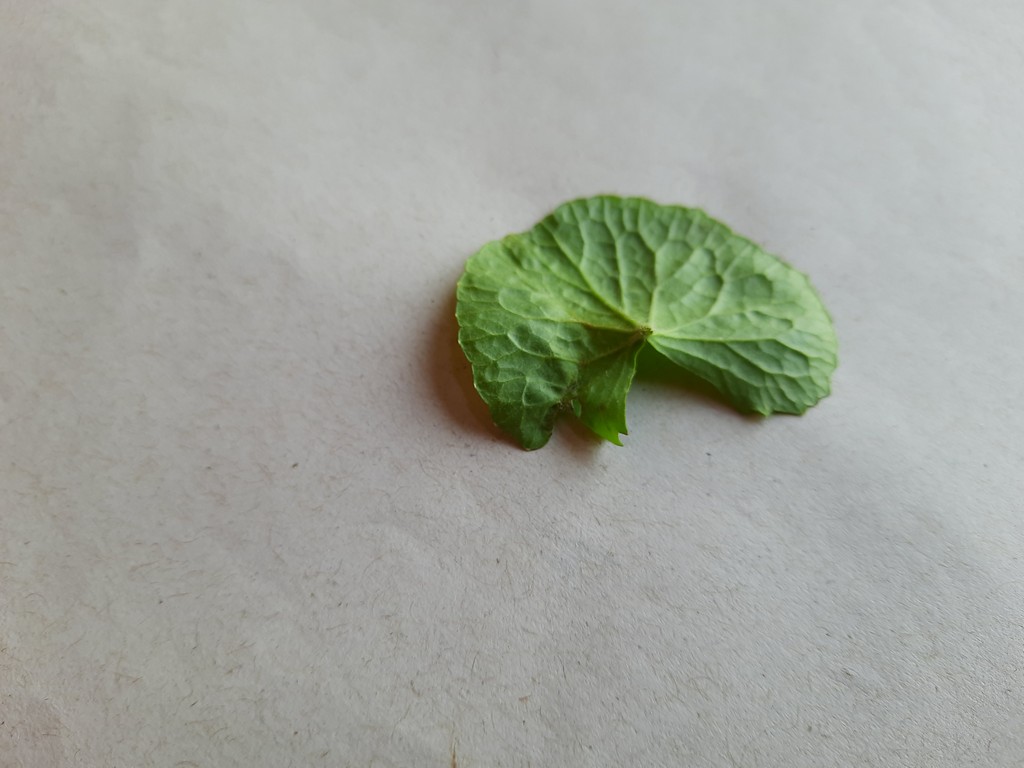
Label: Unhealthy